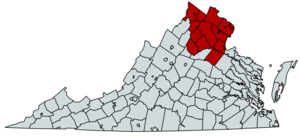
La Virginie septentrionale est une région composée de plusieurs comtés et villes indépendantes au nord de l'état de Virginie aux États-Unis. Elle est située au sud et à l'ouest de la ville de Washington.